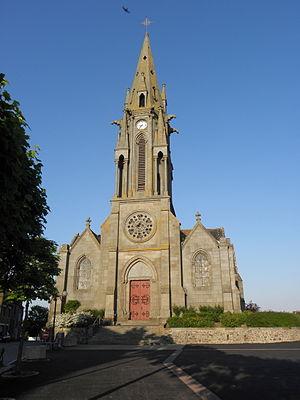
Façade occidentale de l'église Saint-Martin de Meillac (35).
Meillac est une commune française située dans le département d'Ille-et-Vilaine en Région Bretagne, peuplée de 1 848 habitants.